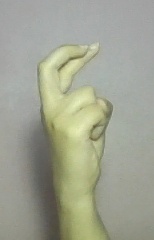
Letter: zay